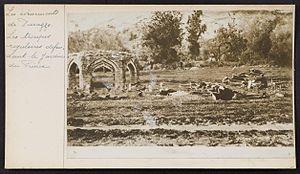
Les événements de Durazzo. Les troupes régulières défendent le jardin du prince.